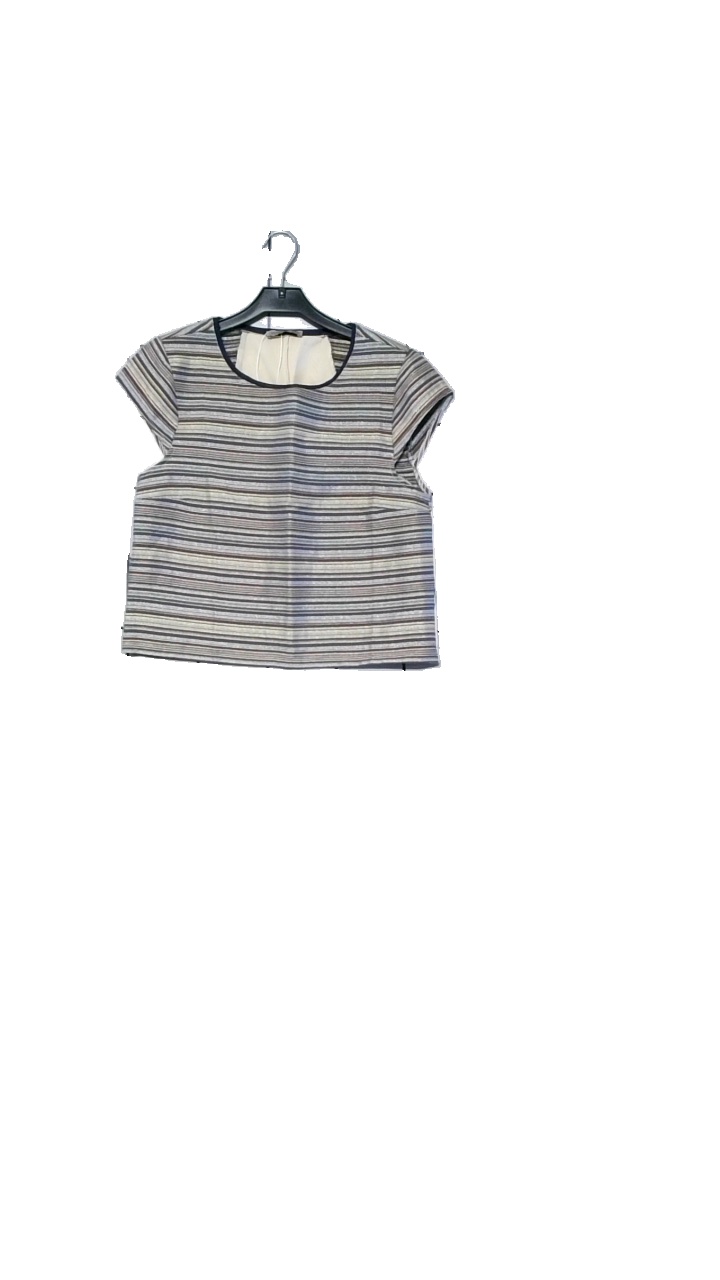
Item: Blouse (Ladies)
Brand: Zara
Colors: Beige, Blue, Multicolor
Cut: C-collar, Cropped
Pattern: Striped
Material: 92%polyester, 8% metallised fibre
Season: All
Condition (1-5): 4
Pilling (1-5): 1
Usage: Reuse
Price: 50-100